Battle of Khe Sanh

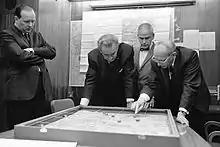
National Security Advisor Walt W. Rostow showing President Lyndon B. Johnson a model of the Khe Sanh area, 15 February 1968

At positions west of Hill 881 South and north of Co Roc Ridge, across the border in Laos, the PAVN established artillery, rocket, and mortar positions from which to launch attacks by fire on the base and to support its ground operations. The PAVN 130 mm and 152 mm artillery pieces, and 122 mm rockets, had a longer range than the Marine artillery support which consisted of 105 mm and 155 mm howitzers. This range overmatch was used by the PAVN to avoid counter-battery fire. They were assisted in their emplacement efforts by the continuing bad weather of the winter monsoon.